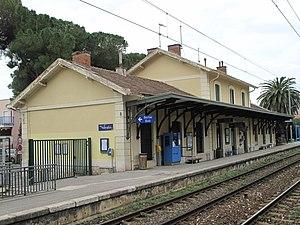
Gare de Menton-Garavan à Menton (Alpes-Maritimes).
La gare de Menton-Garavan est une gare ferroviaire française de la ligne de Marseille-Saint-Charles à Vintimille, située sur le territoire de la commune de Menton, quartier Garavan, dans le département des Alpes-Maritimes, en région Provence-Alpes-Côte d'Azur.